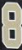
Number: 8